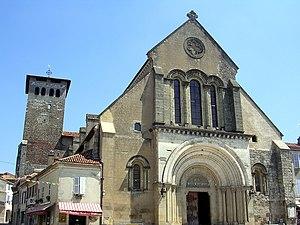
Cet article recense les monuments historiques français classés en 1911.
La via Lemovicensis est le nom latin d'un des quatre chemins de France du pèlerinage de Saint-Jacques-de-Compostelle. Elle passe par Limoges, d'où son nom, mais son lieu de rassemblement et de départ est l'abbaye de la Madeleine à Vézelay. Elle traverse le pays d'étape en étape jusqu'au village basque d'Ostabat, où elle fusionne d'abord avec la via Turonensis, puis un peu plus loin avec la Via Podiensis.
Dans le cadre des Chemins de Compostelle en France, 71 monuments ainsi que 7 portions de chemins sont inscrits depuis 1998 sur la liste du patrimoine mondial de l'Unesco sous le titre officiel de « Chemins de Saint-Jacques-de-Compostelle en France ».